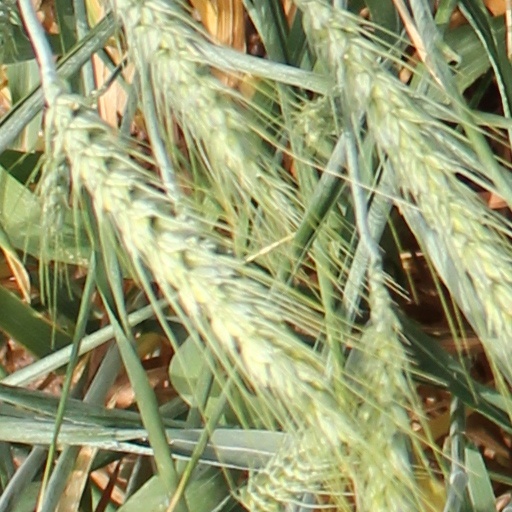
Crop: wheat